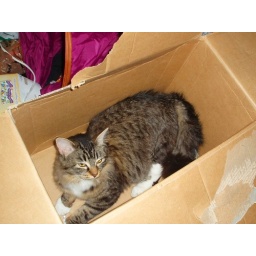
kitty in box